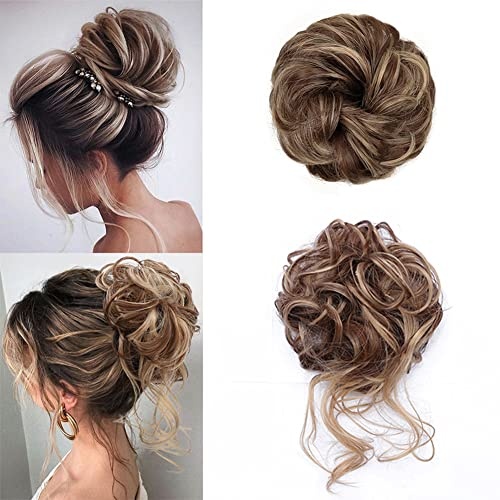
KETHBE Messy Bun Hair Piece Tousled Updo Hair Buns Extension Elastic Hair Band Hair Pieces Curly Hair Bun Scrunchie For Women (2PCS,Brown Mix Ash Blonde)
Brand: KETHBE Color: JX&WZ-Brown Mix Ash Blonde Features: 1.Stylish Design: This curly messy hair bun with a few loose strands of long wavy hair,when you wear it,looks gentle and temperamental. 2.Material: This messy bun hair piece is made of high-quality heat-resistant synthetic fiber,looks messy and fluffy,blends naturally with your hair. 3.Adjustable Size: The elastic hair tie on the hair piece can be adjusted according to the size of the size of your own hair.Fits most sizes of buns and ponytails,not easy to loosen or fall off. 4.Hair Bun Size: Diameter: about 6 inch,Weight: 42 grams & 36 grams, The long wavy tendrils length: about 8 inch. 5.The pictures of hair bun are all taken in kind,but there will be slight color difference due to light or display and other reasons,if you have any questions,please feel free to contact us anytime. Details: Messy Bun Hair Piece Information Weight: 42 gram Diameter: about 6 inch Material: High quality high temperature synthetic fiber Package: 2 piece per package Package Dimensions: 6.5 x 5.5 x 1.8 inches Binding: Health and Beauty
Brand: KETHBE
Category: Apparel & Accessories > Clothing Accessories > Hair Accessories > Hair Bun & Volume Shapers